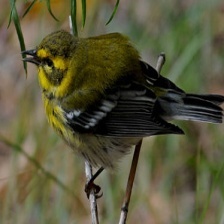
Species: TOWNSENDS WARBLER
Scientific name: SETOPHAGA TOWNSENDI